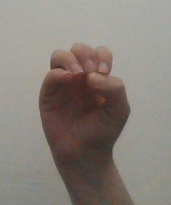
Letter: ha